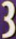
Number: 3